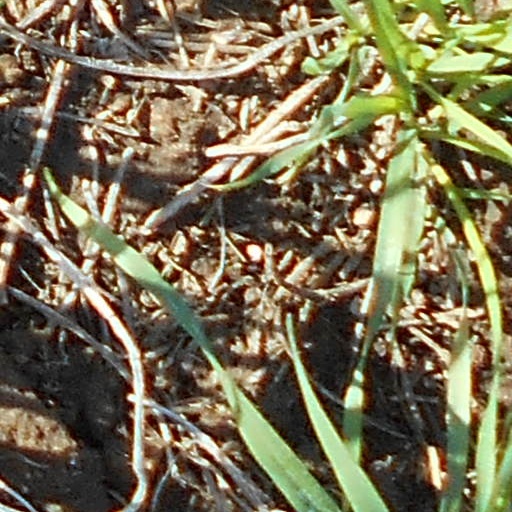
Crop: wheat